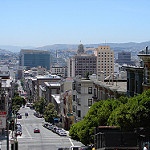
Scene: Outdoor